San Francisco Film Critics Circle Awards 2014

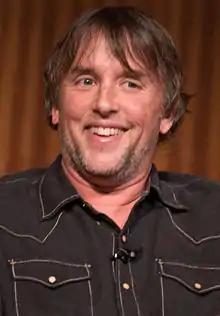
Richard Linklater, Best Director winner

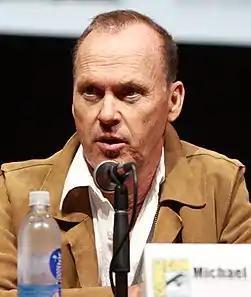
Michael Keaton, Best Actor winner

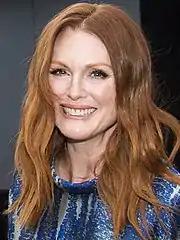
Julianne Moore, Best Actress winner

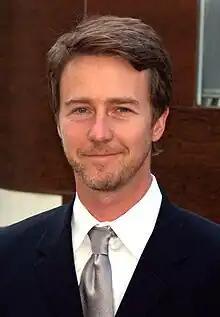
Edward Norton, Best Supporting Actor winner

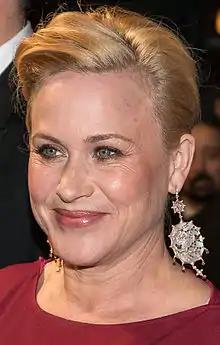
Patricia Arquette, Best Supporting Actress winner

Richard Linklater – "Boyhood"